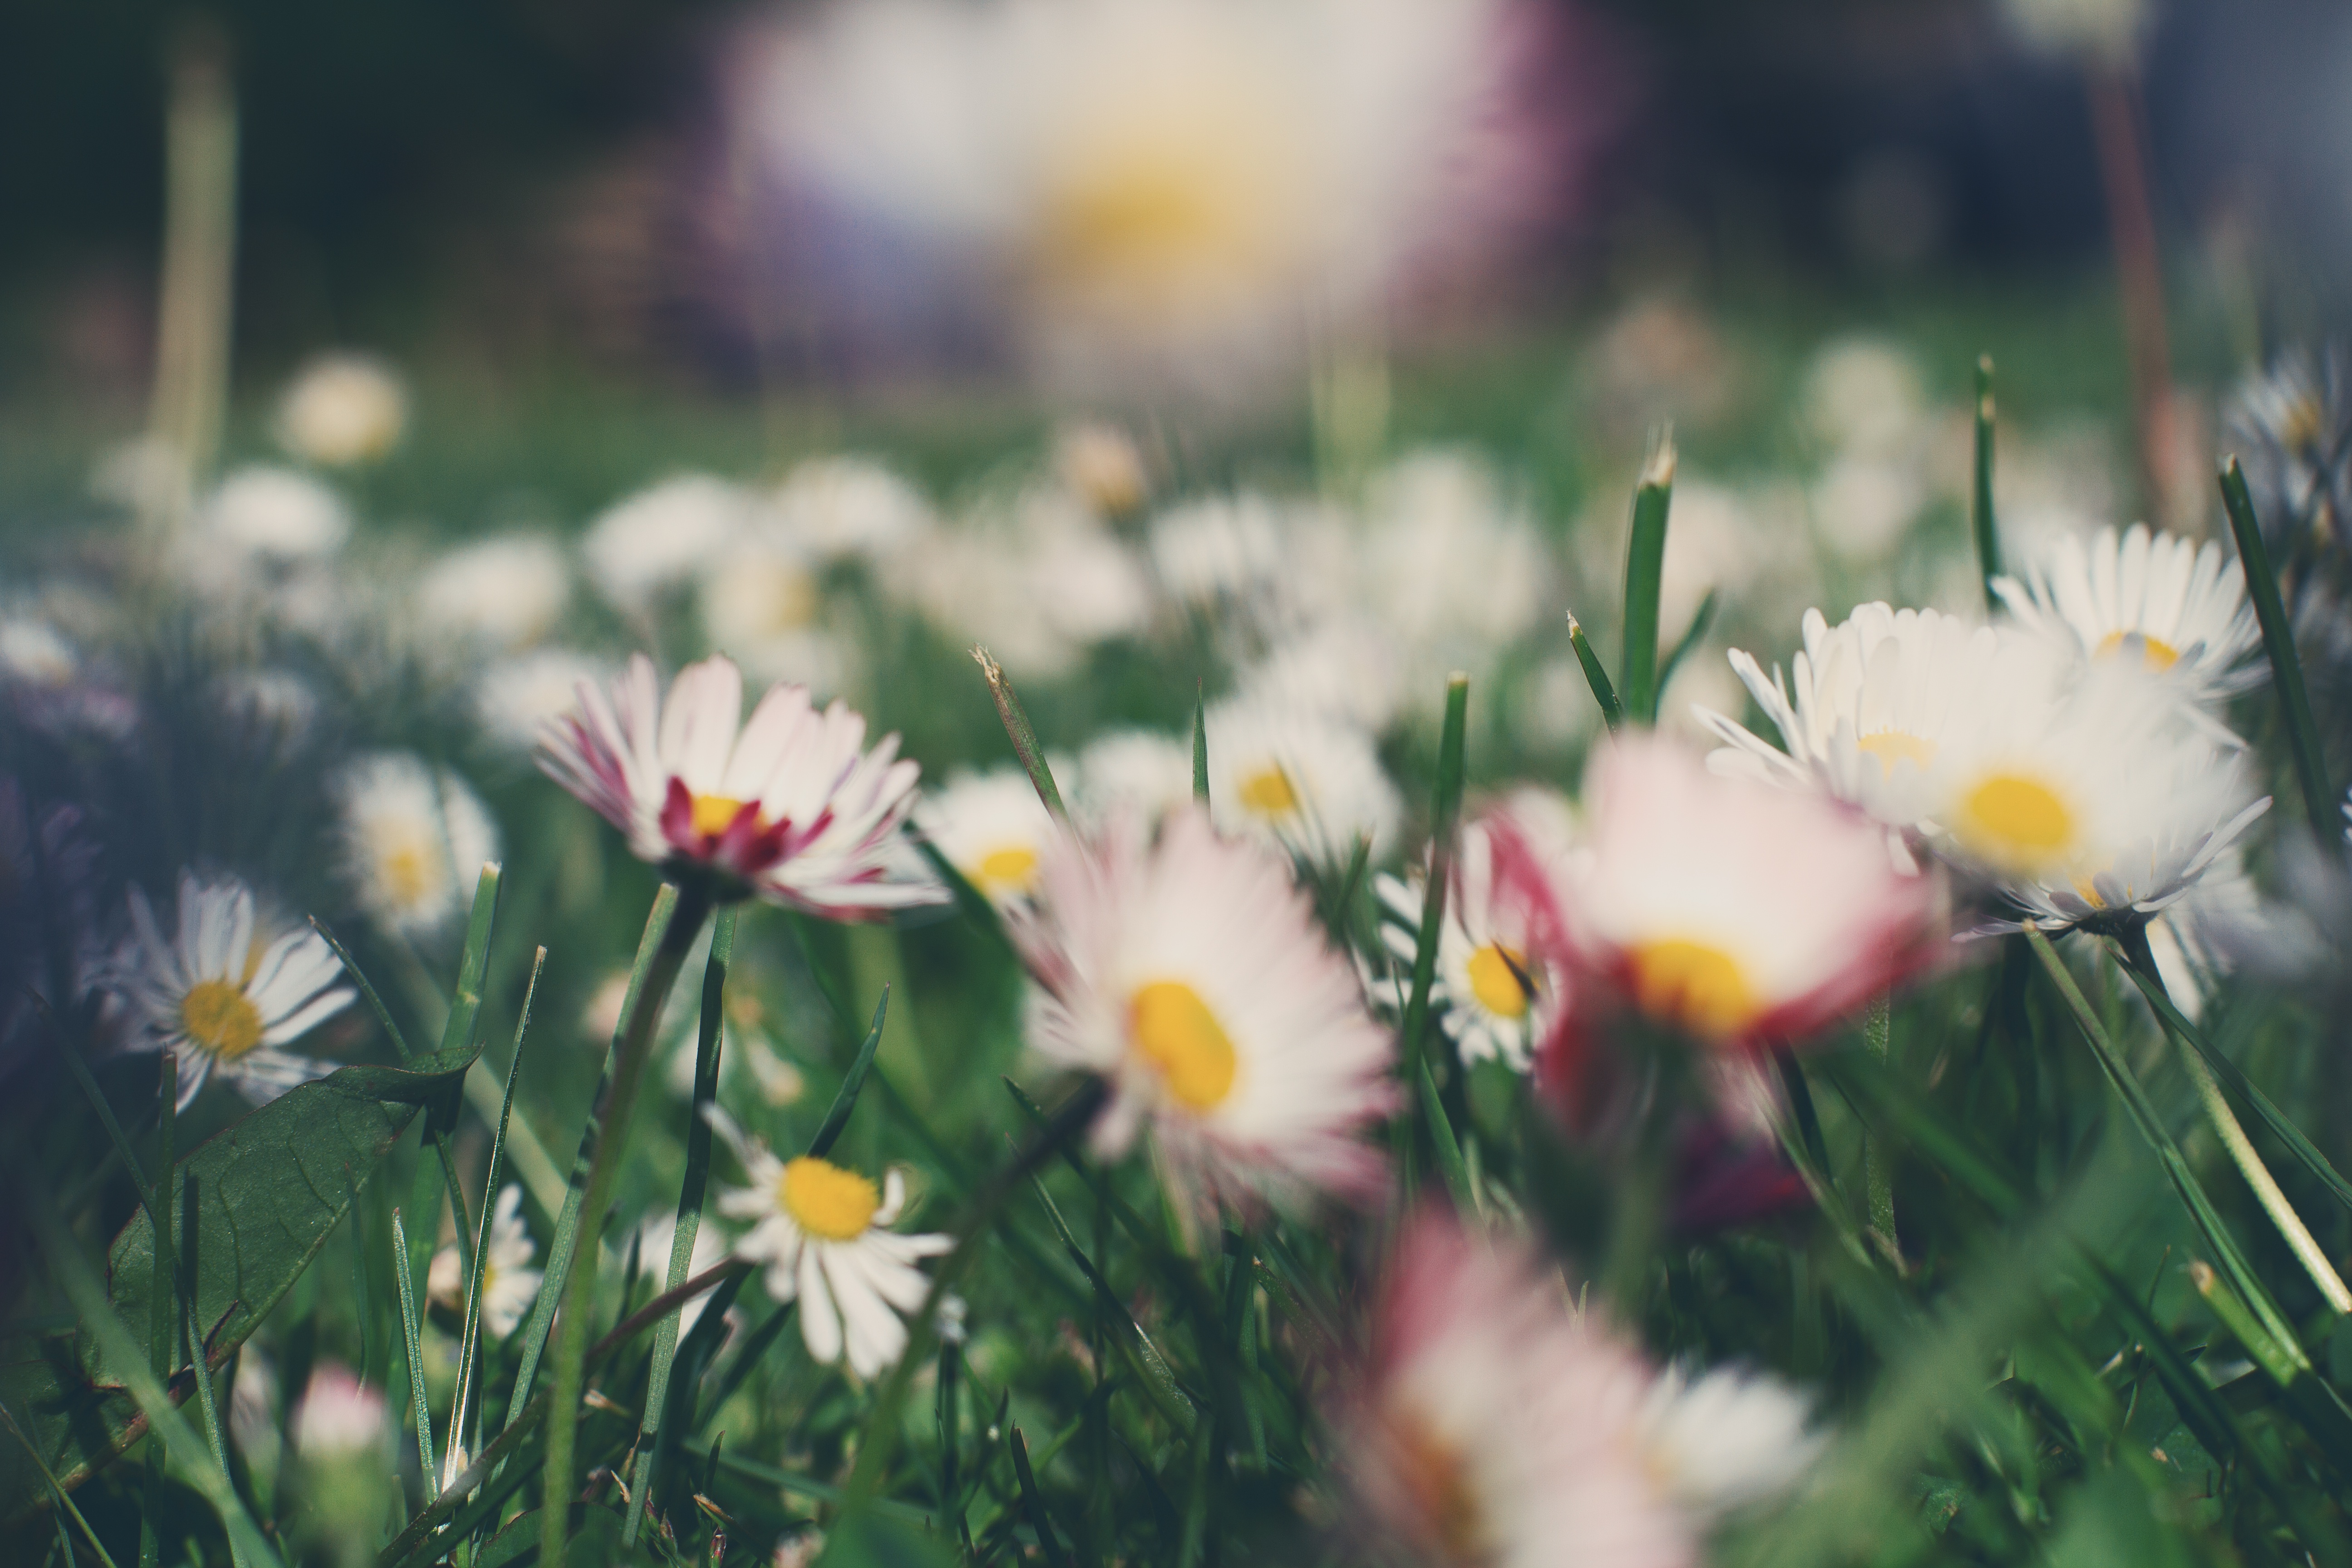
flower, nature, daisy, plant, flora, grass, botany, macro photography, close up, meadow, land plant, petal, oxeye daisy, sunlight, flowering plant, daisy family, wildflower, blossom, lawn